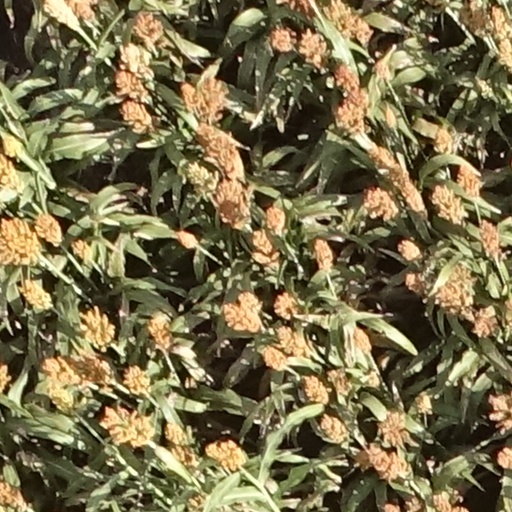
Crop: sorghum